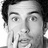
Emotion: surprise